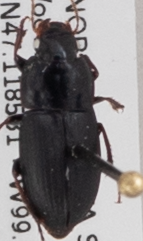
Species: Harpalus opacipennis
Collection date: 2019-07-30
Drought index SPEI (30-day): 0.922
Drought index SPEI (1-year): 1.034
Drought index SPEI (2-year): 0.8